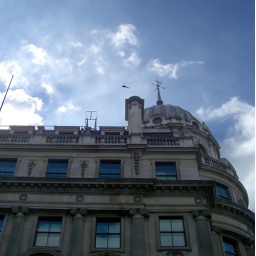
And, as ever, the helicopter circle in the beautiful blue sky